Marion Frederic Ramírez de Arellano

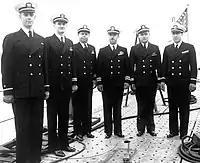
Then-Lt. Ramirez de Arellano (third from the left) posing with his fellow officers during USS "Skate"s commissioning on April 15, 1943.

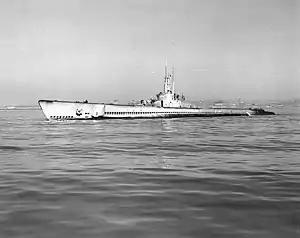
USS "Balao", October 25, 1944

In 1938, Ramirez de Arellano was assigned as Division Officer of the , a "Porpoise"-class submarine. The "Pickerel" was training near the Philippines when on December 8, 1941, the islands were attacked by Japan. The "Pickerel" was ordered to patrol the coast of the islands and on her second war patrol she sank the "Kanko Maru", a Japanese vessel, in the Gulf of Davao off Mindanao. He participated in five war patrols with the "Pickerel" and led the effort to rescue five Navy pilots and one enlisted gunner off Wake Island. He also contributed to the sinking of two Japanese freighters and damaging a third. For his actions, he was awarded a Silver Star Medal and a Legion of Merit Medal.